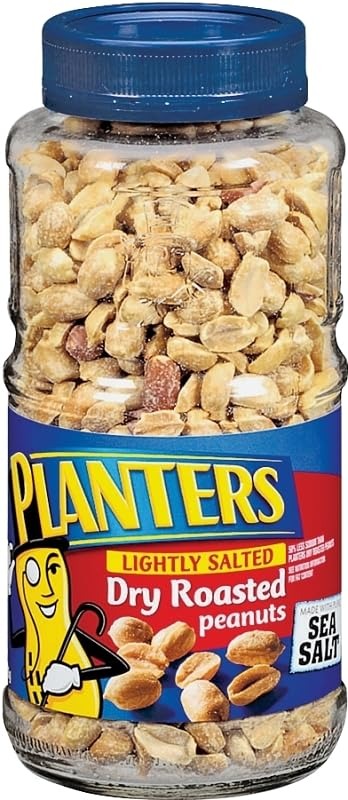
Item Name: Planters Peanuts Lt Salt 16oz
Bullet Point 1: Package size of 16.0 oz
Bullet Point 2: Unit Price of $4.82
Bullet Point 3: 50% less sodium than planters dry roasted peanuts.
Product Description: Planters Dry Roasted Lightly Salted Peanuts - Good source of 5 vitamins & minerals.
Value: 12.0
Unit: Count

Price: 3.985